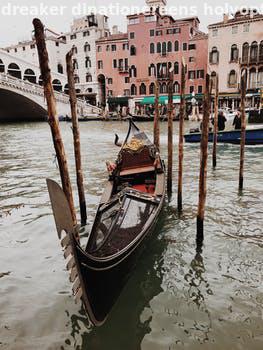
Label: Watermark